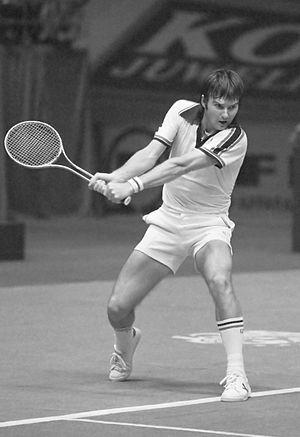
James Scott Connors, dit Jimmy Connors, né le 2 septembre 1952 à East Saint Louis dans l'Illinois, est un joueur de tennis américain professionnel.